Describe the emotion expressed in this image:  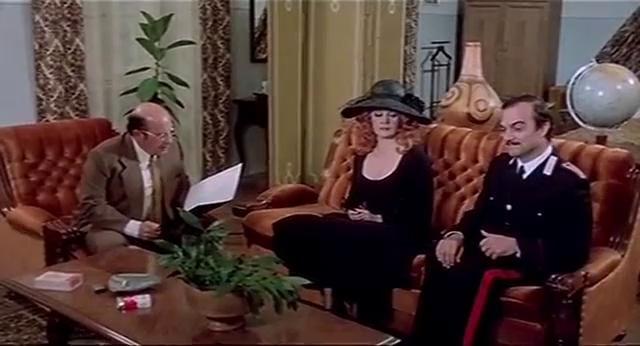
This person displays Suffering, valence and arousal with moderate intensity.